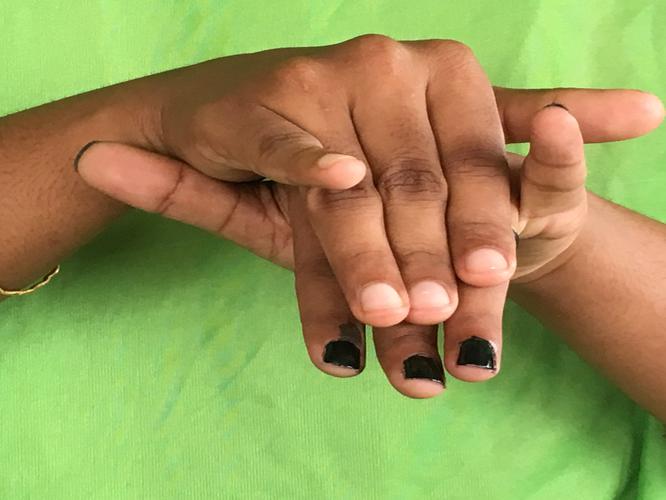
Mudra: Varaha
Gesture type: double_hand